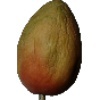
Label: Papaya 1